University of Minnesota Old Campus Historic District

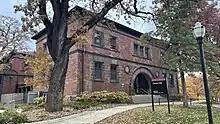
Pattee Hall

Originally known as Science Hall, it was renamed in honor of Governor John S. Pillsbury during construction. Harvey Ellis, Buffington's assistant, was responsible for the Richardsonian Romanesque details of the design. Though Ellis was inspired by the aesthetic of Henry Hobson Richardson, the building also contains elements of the Prairie School, Arts and Crafts, Gothic, and Victorian styles. The building is built with two different colors of sandstone. The buff-colored sandstone is from quarries near Banning State Park, while the red sandstone is from the Fond du Lac formation. The clay tile roof and copper eaves serve to protect the sandstone from the infiltration of water, and they also add to the appearance of the building. Reflecting its earthen architectural elements, the building housed the Newton Horace Winchell School of Earth Sciences until 2017. The building underwent a renovation and reopened in 2022, now home to the University's English department.